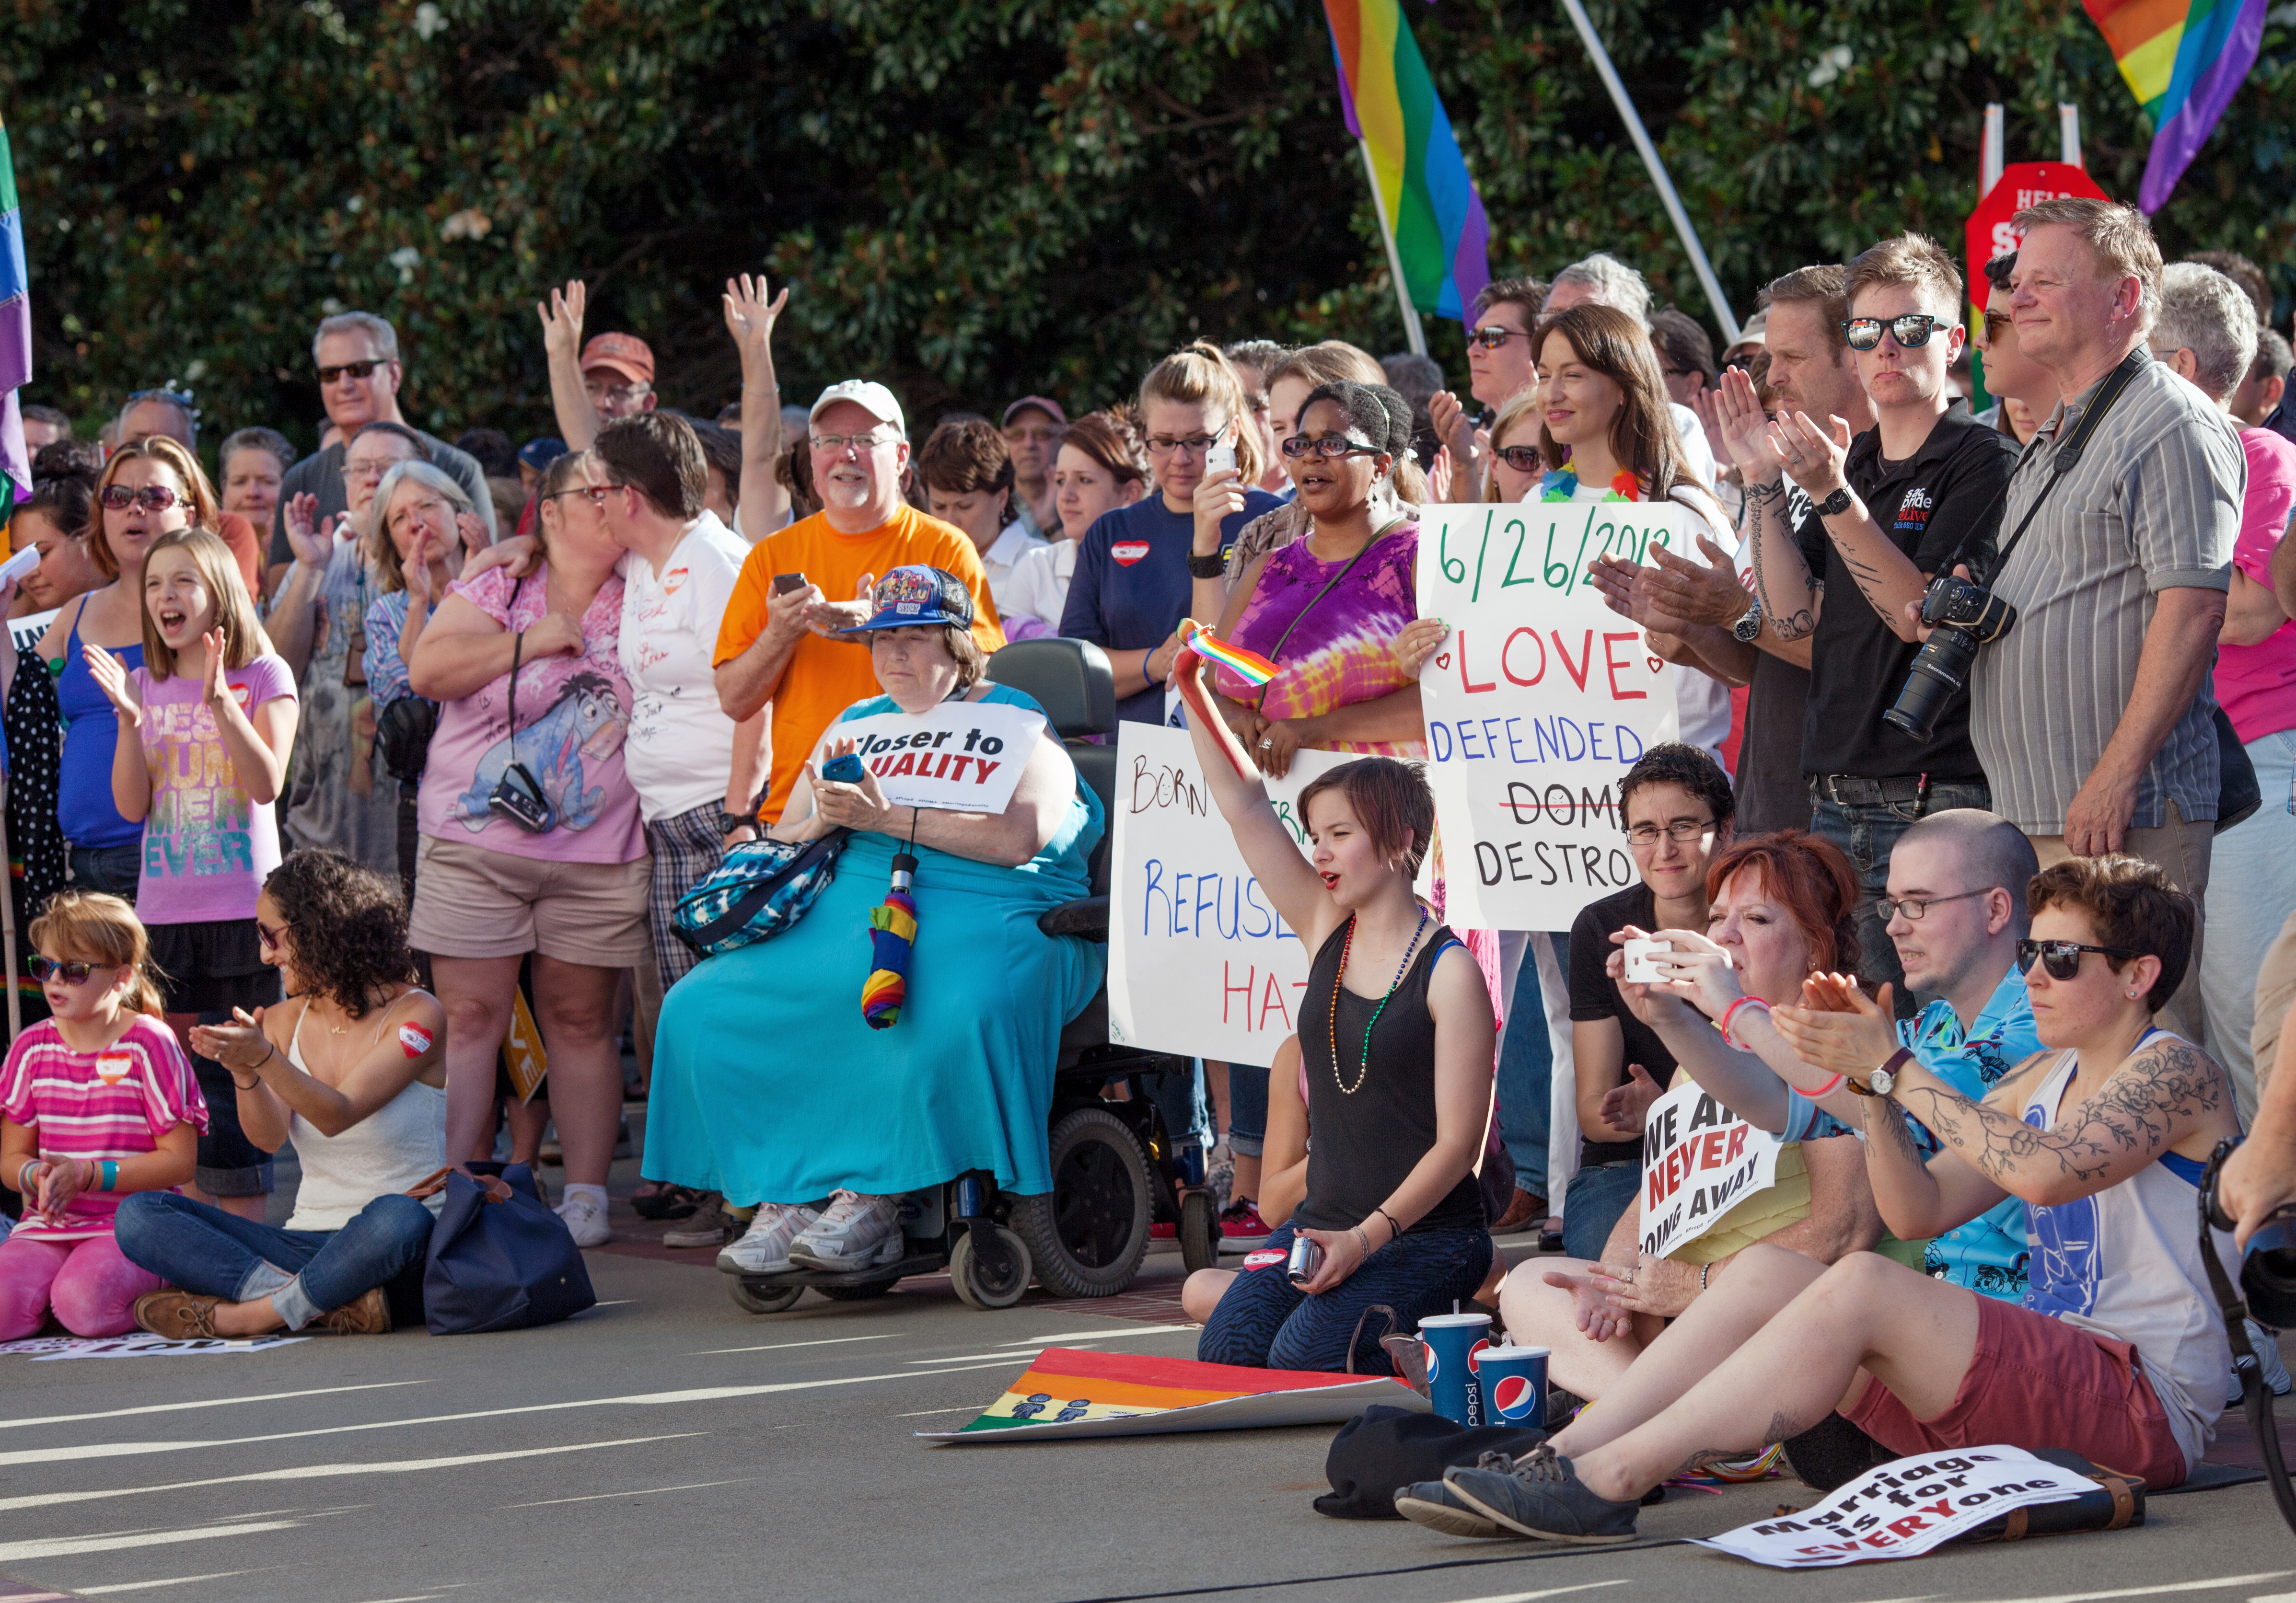
running, crowd, love, human, marriage, parade, race, festival, event, endurance, athletics, sacramento, lgbt, civilrights, doma, samesexmarriage, unconstitutional, defenseofmarriageact, june262013, physical exercise, human action, long distance running